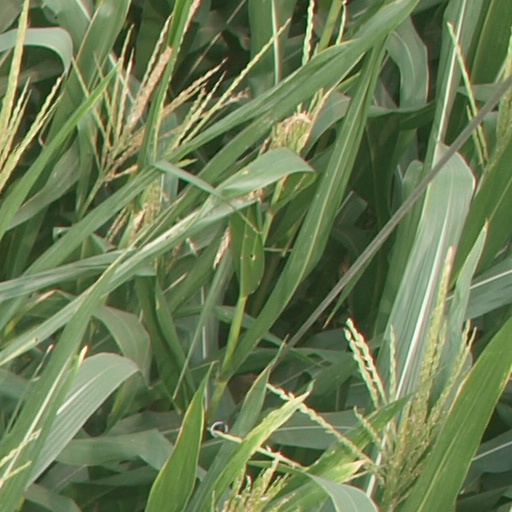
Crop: maize; corn